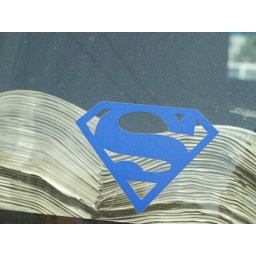
sticker in Examiner delivery truck window